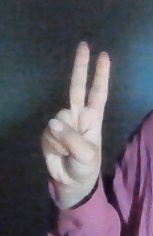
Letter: taa